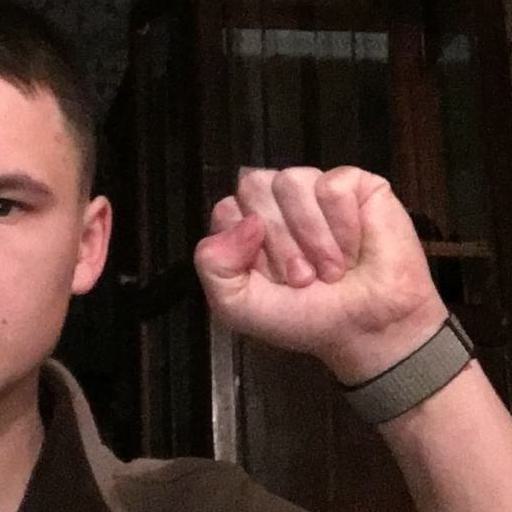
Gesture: fist